Adrian Cann

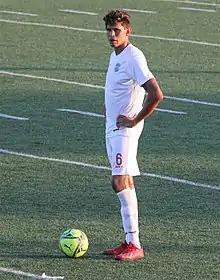
Cann in 2022

Adrian Cann (born September 19, 1980) is a Canadian soccer player who plays as a defender for Canadian Soccer League club Serbian White Eagles FC.